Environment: real
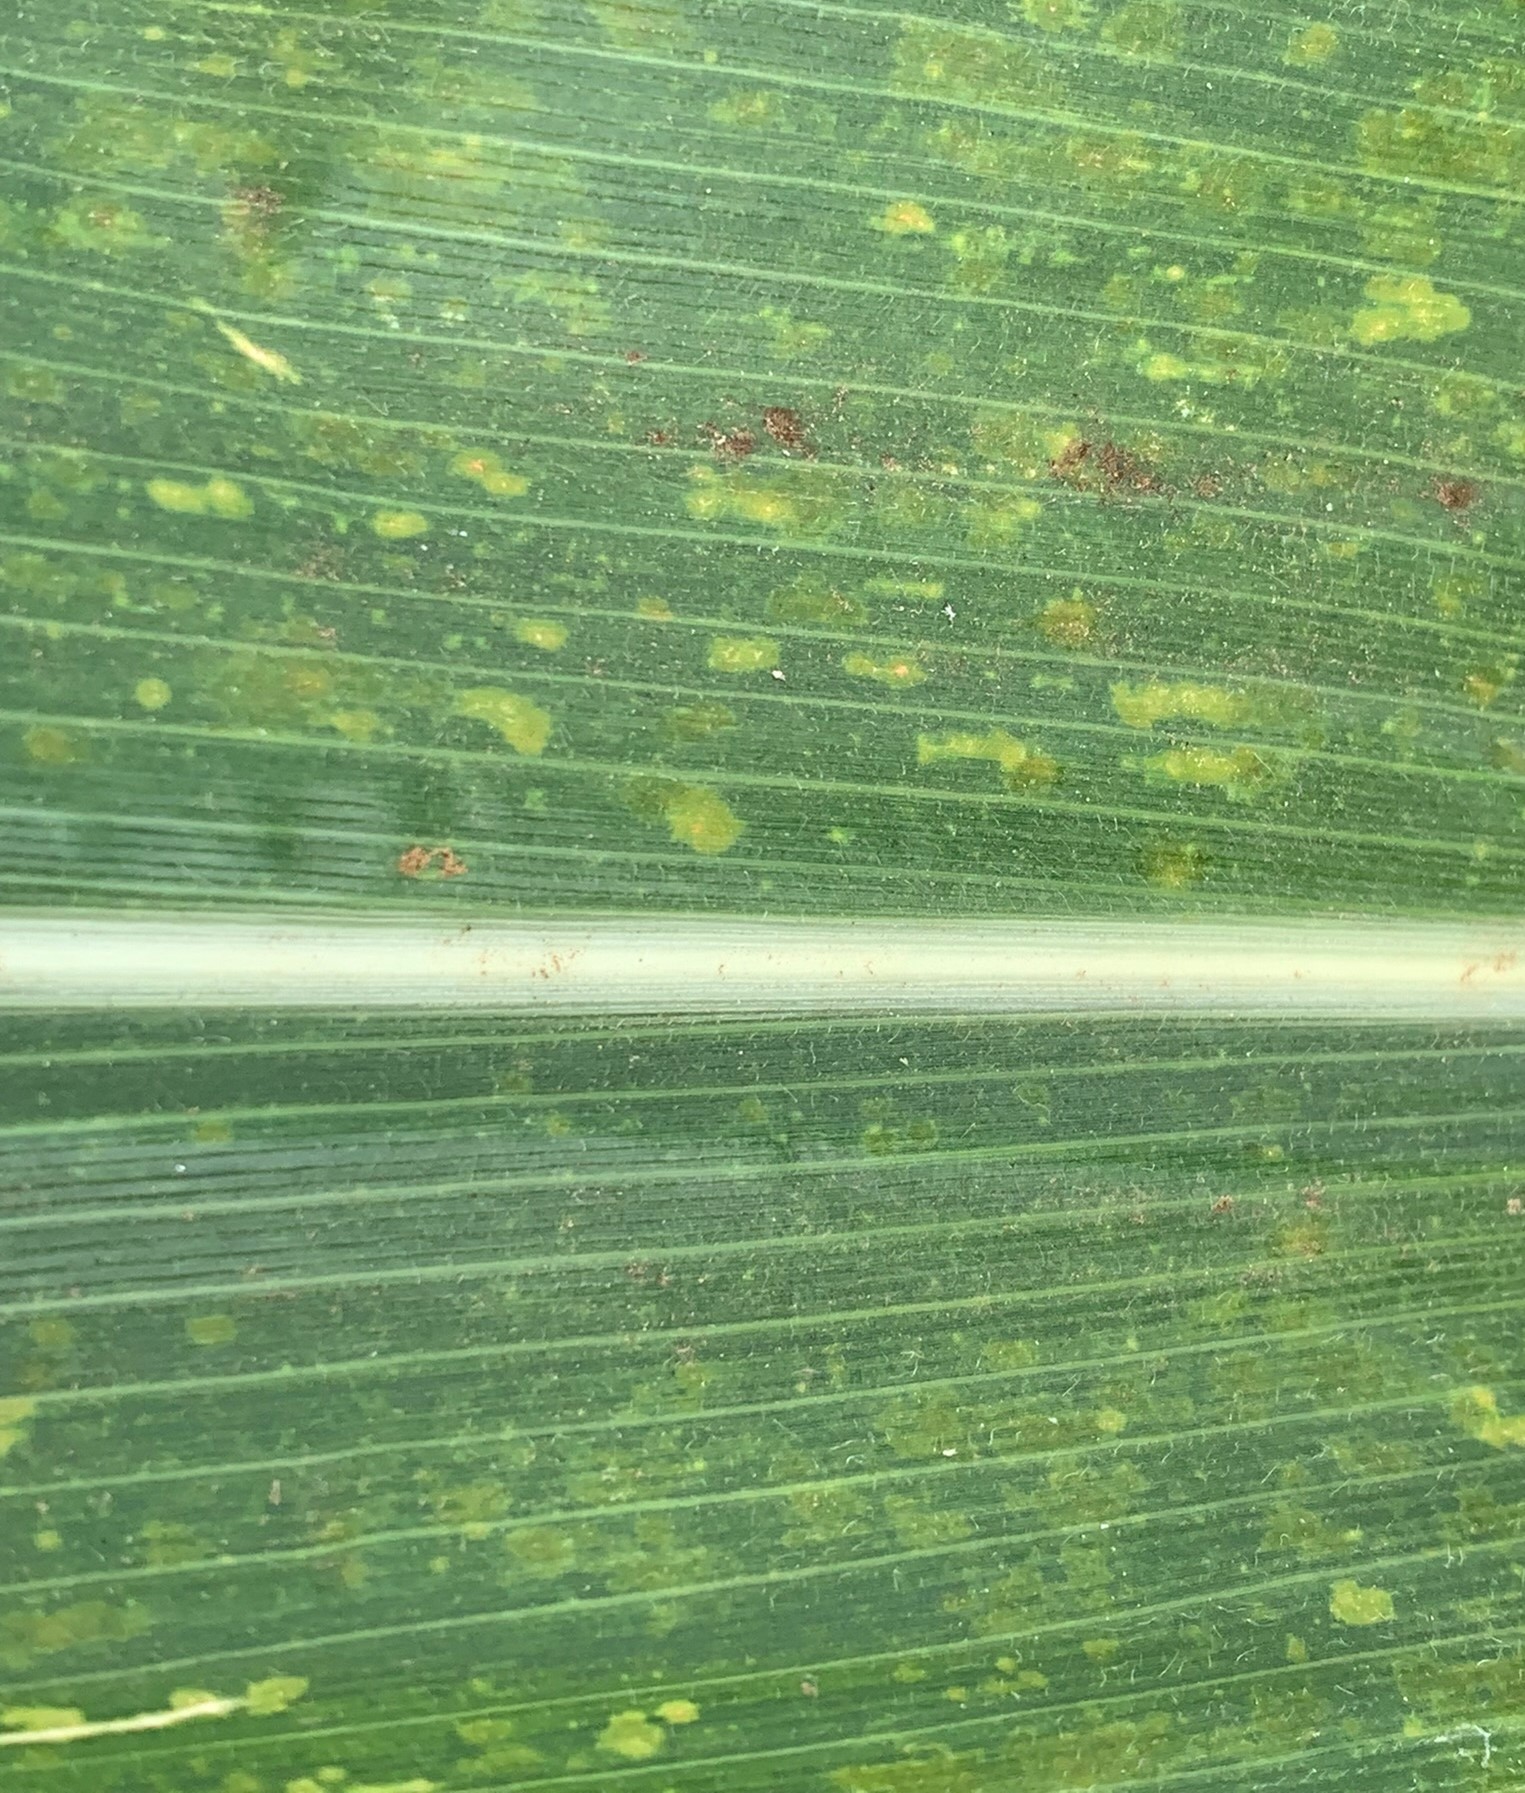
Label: lethal_necrosis